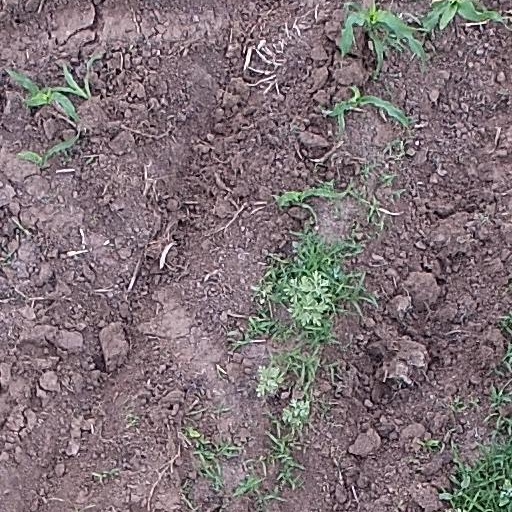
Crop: maize; corn